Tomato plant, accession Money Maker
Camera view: tilt-top (135 deg); turntable rotation: 60 degrees
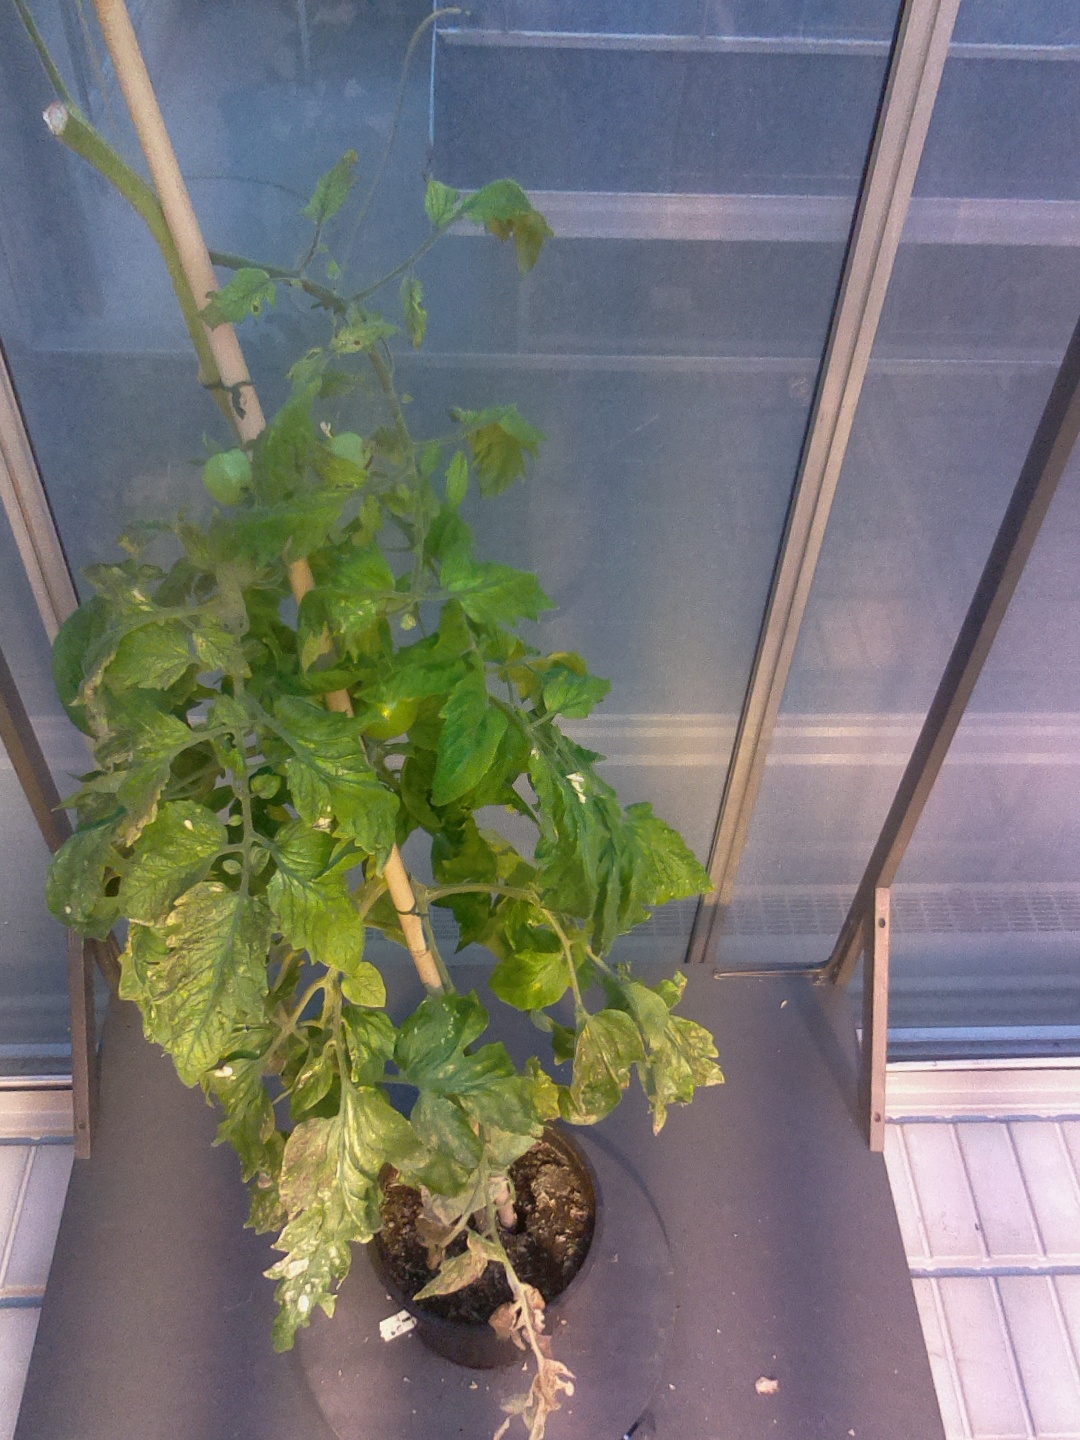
BBCH growth stage 79: 90% -100% of final fruit size